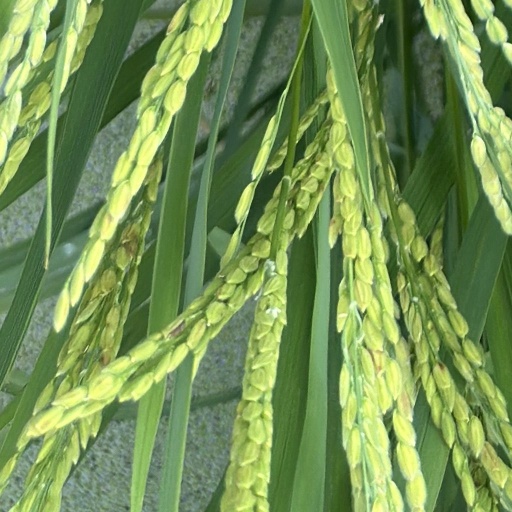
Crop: rice